Vestibular rehabilitation

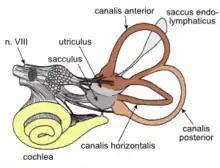
Diagram of the vestibular system, the structures whose dysfunction can benefit from vestibular rehabilitation

Vestibular rehabilitation (VR), also known as vestibular rehabilitation therapy (VRT), is a specialized form of physical therapy used to treat vestibular disorders or symptoms, characterized by dizziness, vertigo, imbalance, posture, and vision. These primary symptoms can result in secondary symptoms such as nausea, fatigue, and difficulty concentrating. Symptoms of vestibular dysfunction can significantly decrease quality of life, introducing mental-emotional issues such as anxiety and depression, and greatly impair an individual, causing them to become more sedentary. Decreased mobility can result in weaker muscles, less flexible joints, and worsened stamina, as well as decreased social and occupational activity. Vestibular rehabilitation therapy can be used in conjunction with cognitive behavioral therapy in order to reduce anxiety and depression resulting from a change in lifestyle.